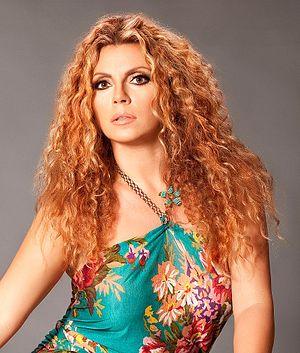
Indira Radić, née le 14 juin 1966 à Doboj en Yougoslavie, est une chanteuse Bosnienne de turbo folk.